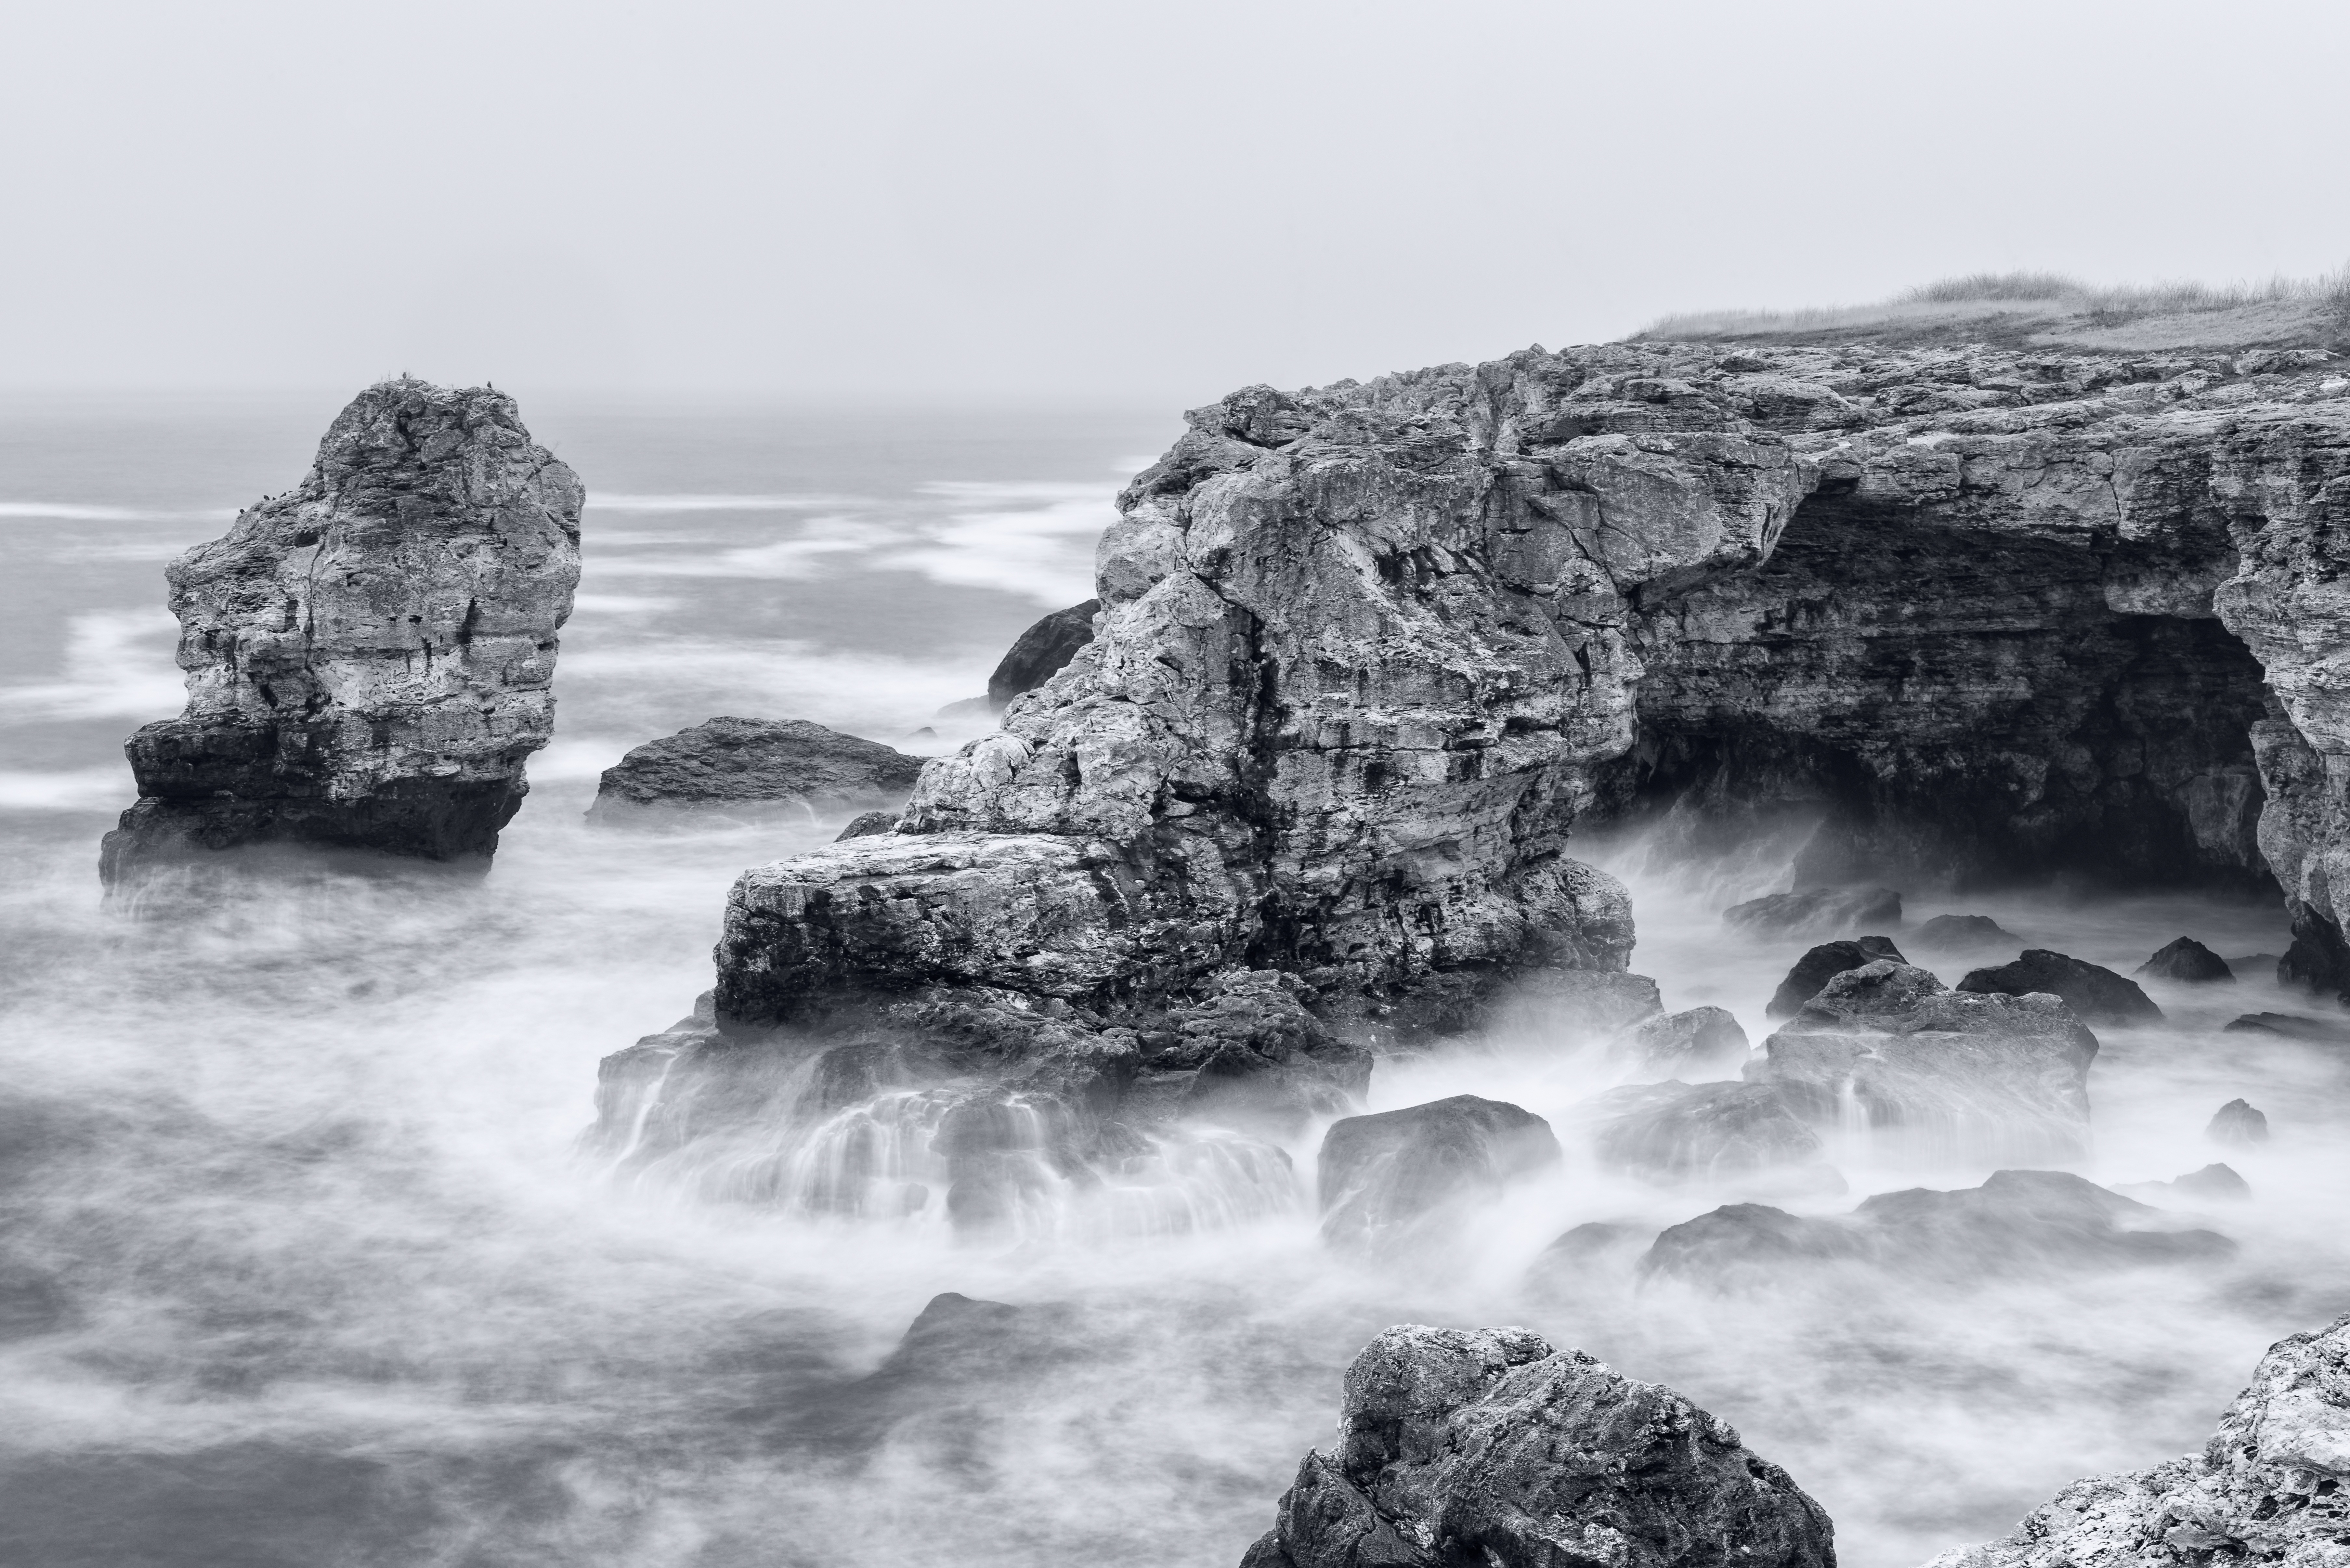
landscape, sea, coast, water, nature, rock, ocean, horizon, snow, cold, winter, black and white, shore, wave, frost, cliff, ice, bay, freeze, frozen, blue, monochrome, terrain, season, material, body of water, icing, icy, cape, freezing, monochrome photography, atmospheric phenomenon, wind wave, wintering